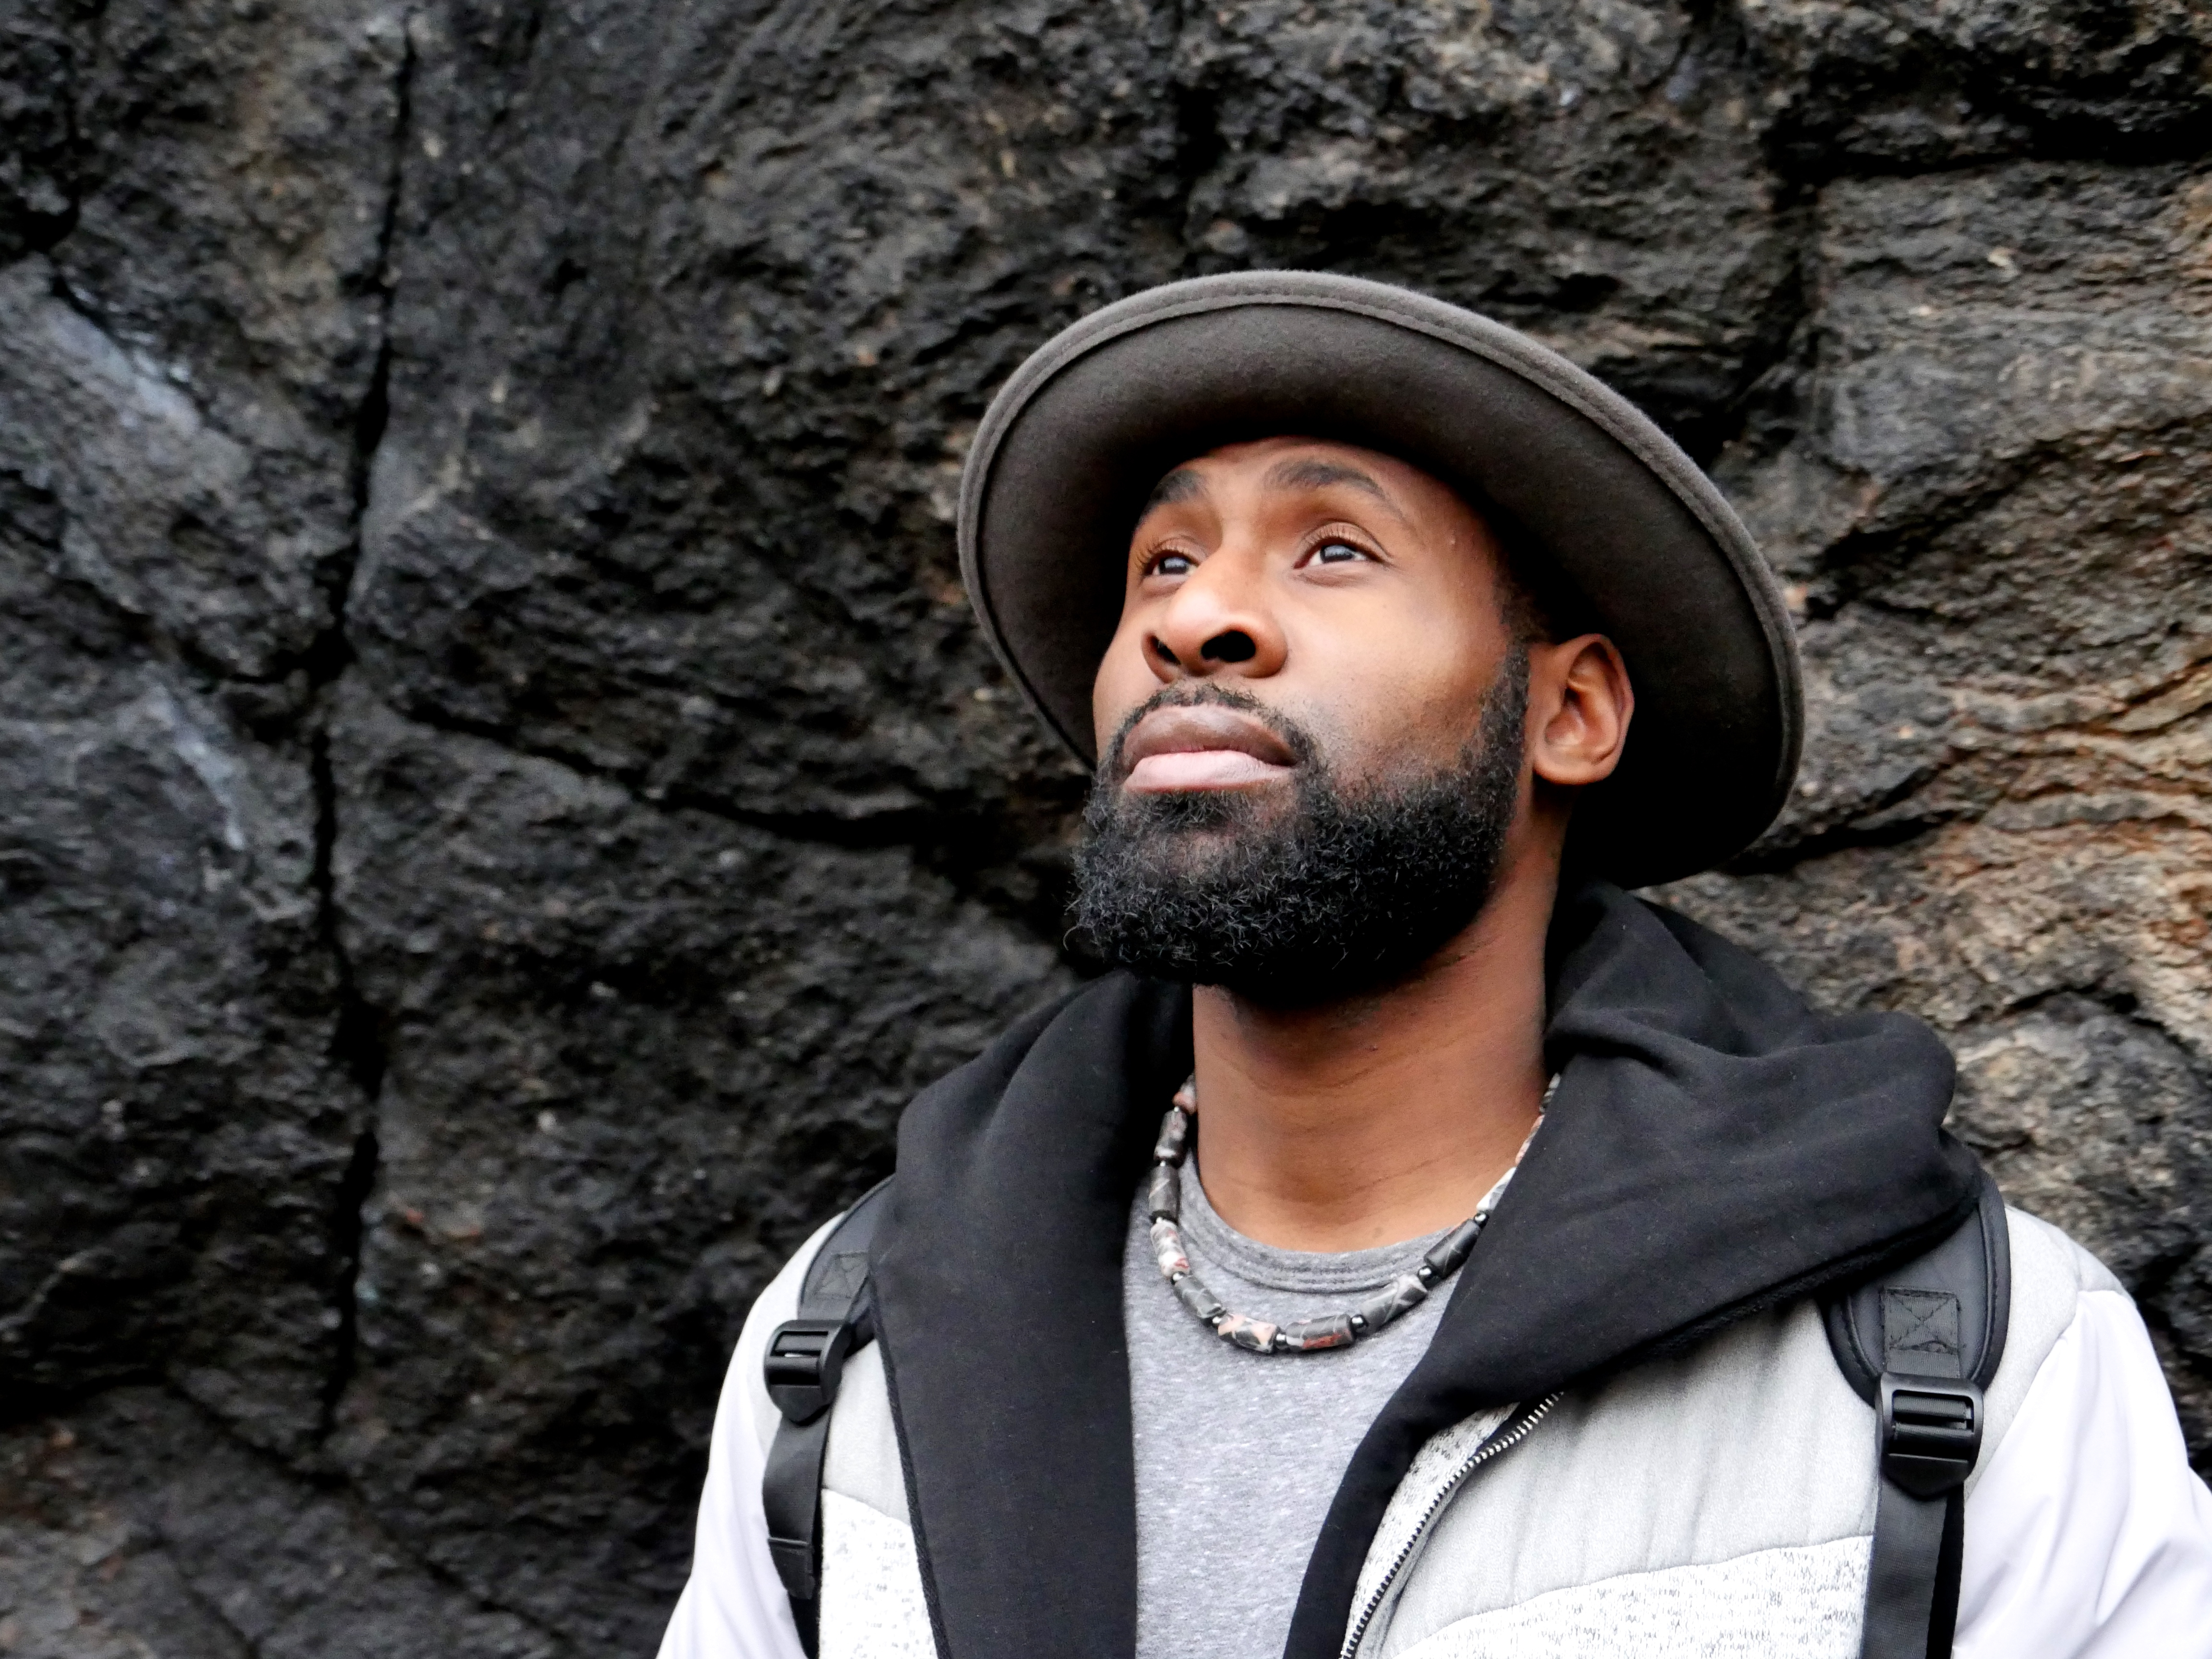
person, people, hair, portrait, hairstyle, facial hair